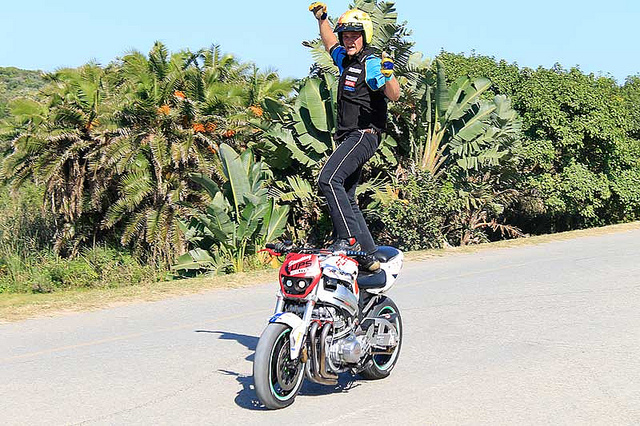
user: Given an image and a question. Answer the question in a short answer. Question: Is this legal or illegal? Short Answer:
assistant: illegal